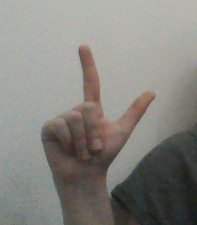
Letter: laam